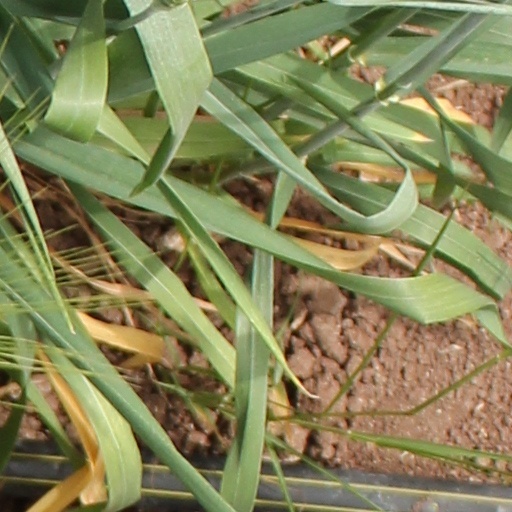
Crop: wheat